Dutch 1913 battleship proposal

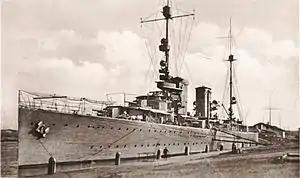
A warship with two guns in single mounts, a small bridge structure, two funnels and two tall masts moored at a pier

The Royal Commission handed its findings and recommendations to the government in August 1913. It concluded that international relations were deteriorating in the Pacific and there was an increased risk of the NEI becoming involved in a war between western and Asian powers. As a result, the Commission argued that the Netherlands should develop a powerful fleet of warships to enforce Dutch neutrality and offer a credible defense should any nation attack the NEI or the home country itself. The Commission was very specific in its call for nine dreadnoughts, stating that they should be ships of , possessing a speed of , and mounting eight guns, sixteen , and twelve guns. It was also recommended that the fleet include six "torpedo cruisers"—believed by "Conways" to be closer to large destroyers—eight destroyers (a role which would be filled by the "Fret" class), eight torpedo boats (also already completed, though they were old), eight large submarines and two large minelayers. This ambitious plan was estimated to cost nearly ƒ17,000,000 each year for the next 35 (until 1949), adding up to about ƒ595,000,000; this would triple the Navy's budget. The Commission recommended that the cost of the fleet be partially offset by reducing the size of the ""Koninklijk Nederlands Indisch Leger"" (Royal Dutch East Indies Army) as the Navy would provide a stronger defense from attack than the Army could.